Nicole Orford

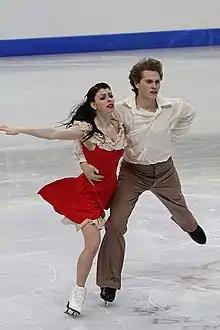
Orford and Williams in 2012

Nicole Orford (born October 10, 1992) is a Canadian former ice dancer. With former partner Thomas Williams, she placed fifth at the 2014 Four Continents Championships. She teamed up with Asher Hill in 2015.